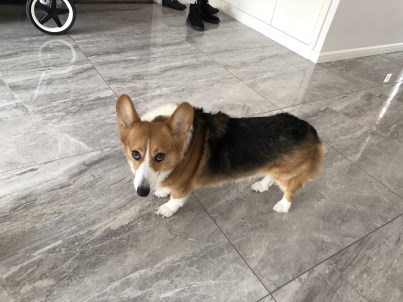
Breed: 2909-n000116-Cardigan